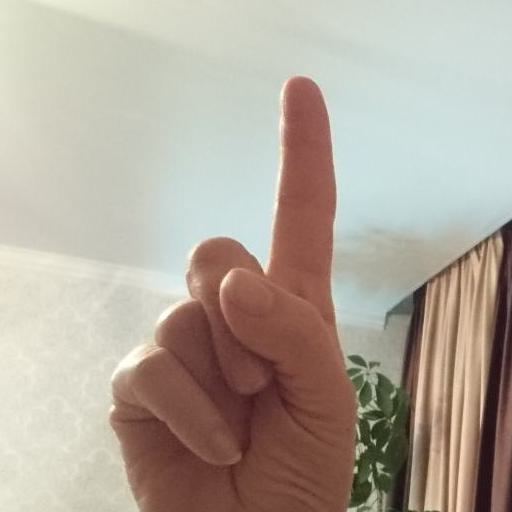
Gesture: one